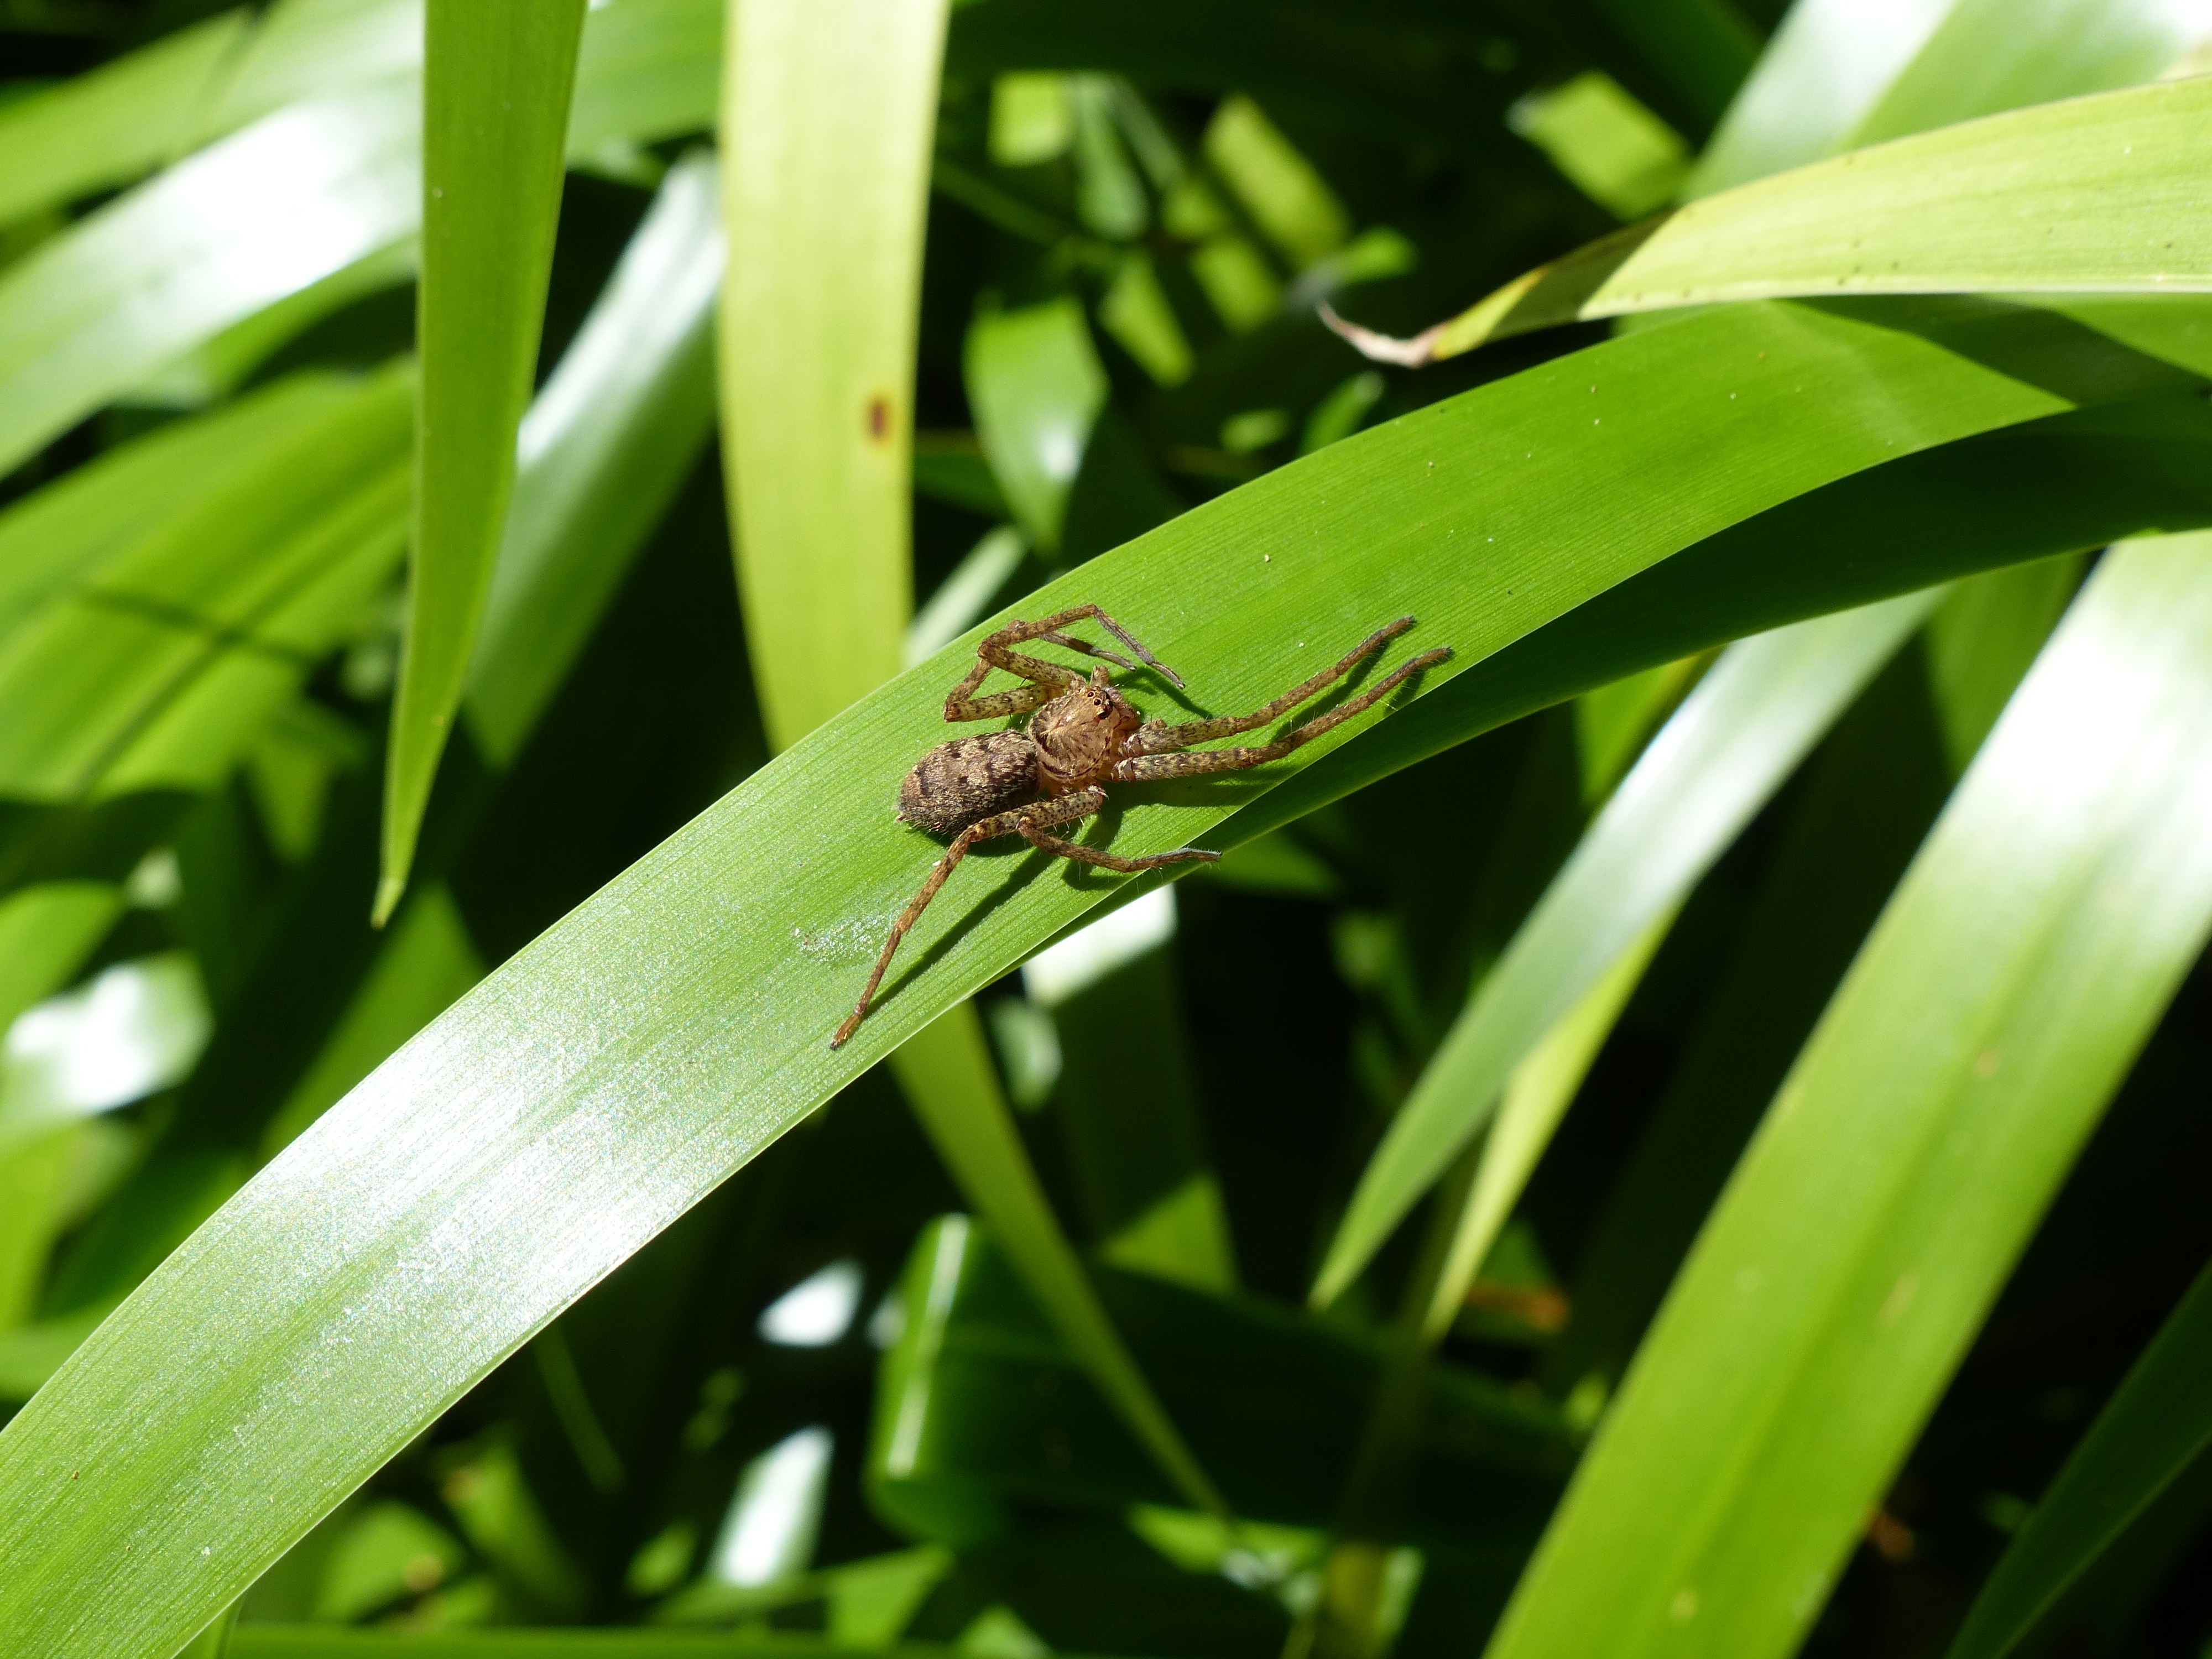
nature, grass, outdoor, plant, leaf, flower, wildlife, wild, environment, foliage, green, herb, insect, natural, small, bug, botany, agriculture, flora, botanical, fauna, invertebrate, life, close up, spider, outdoors, entomology, vegetation, insects, delicate, horticulture, fragile, organic, thorax, macro photography, plant stem